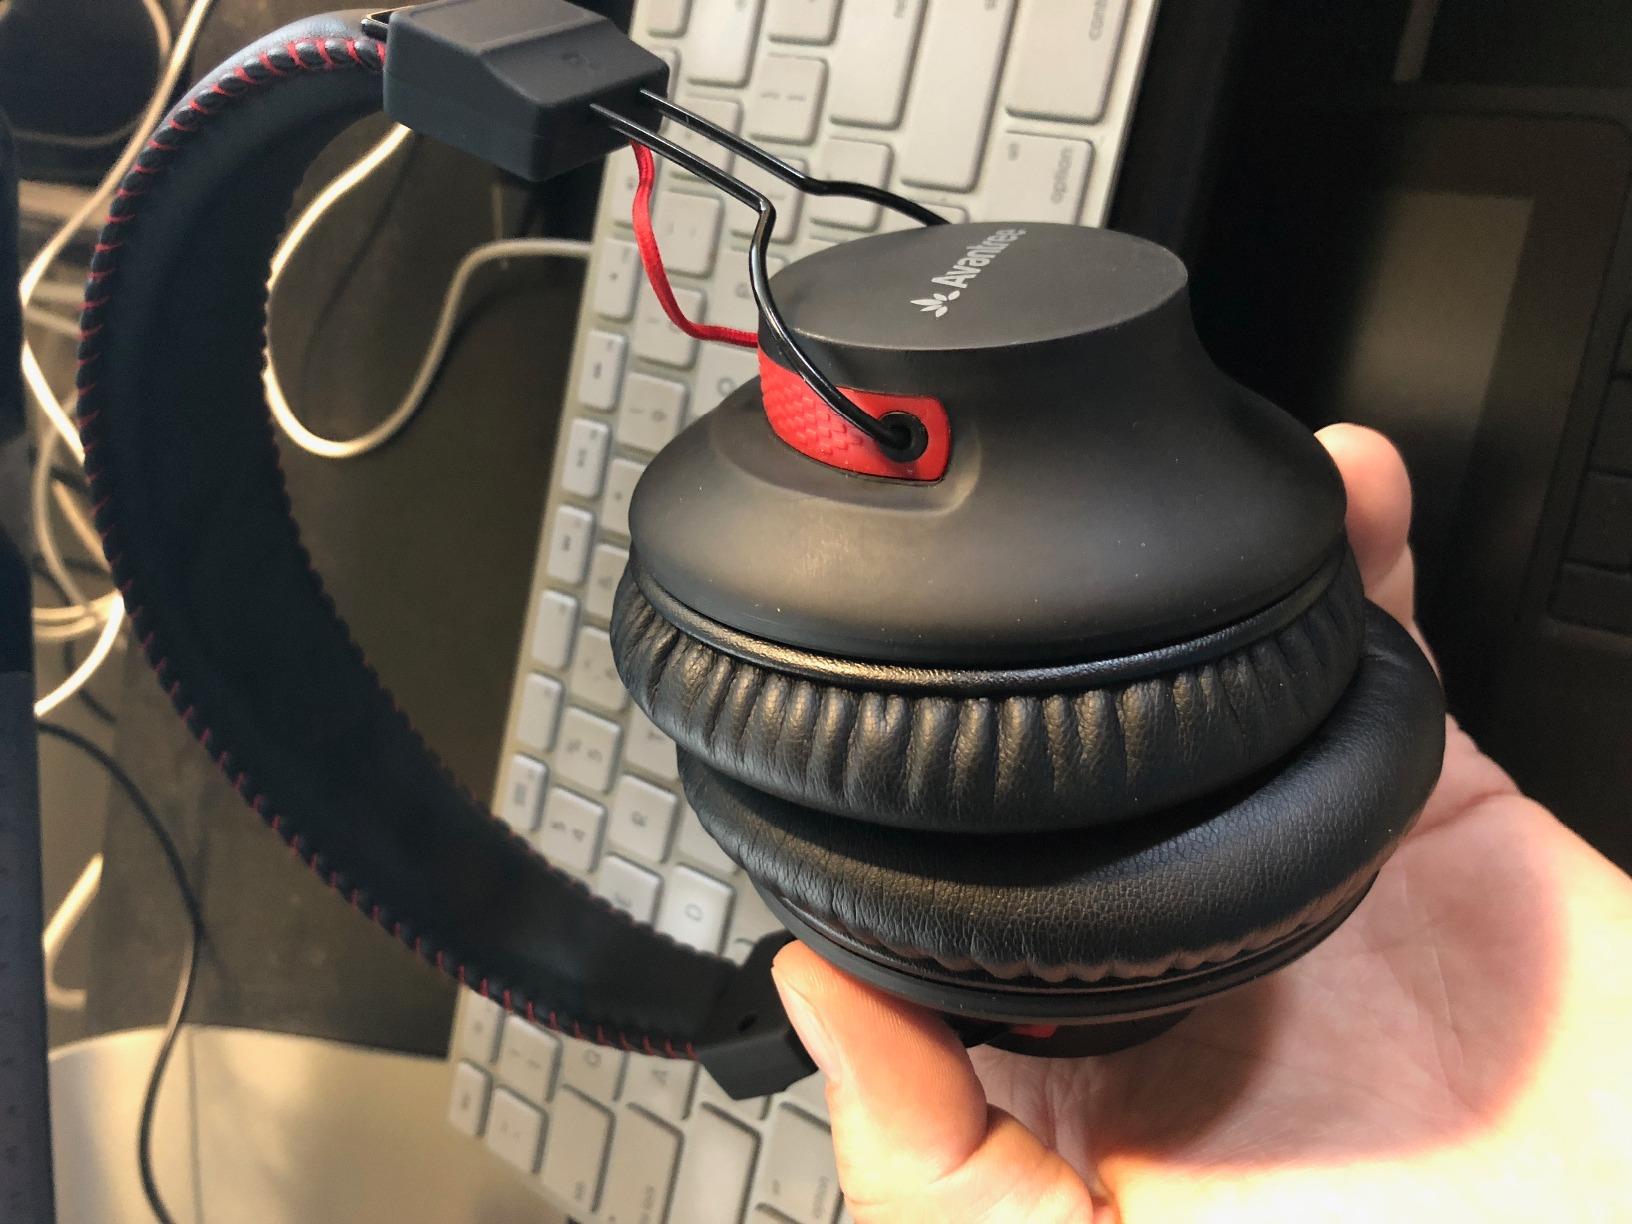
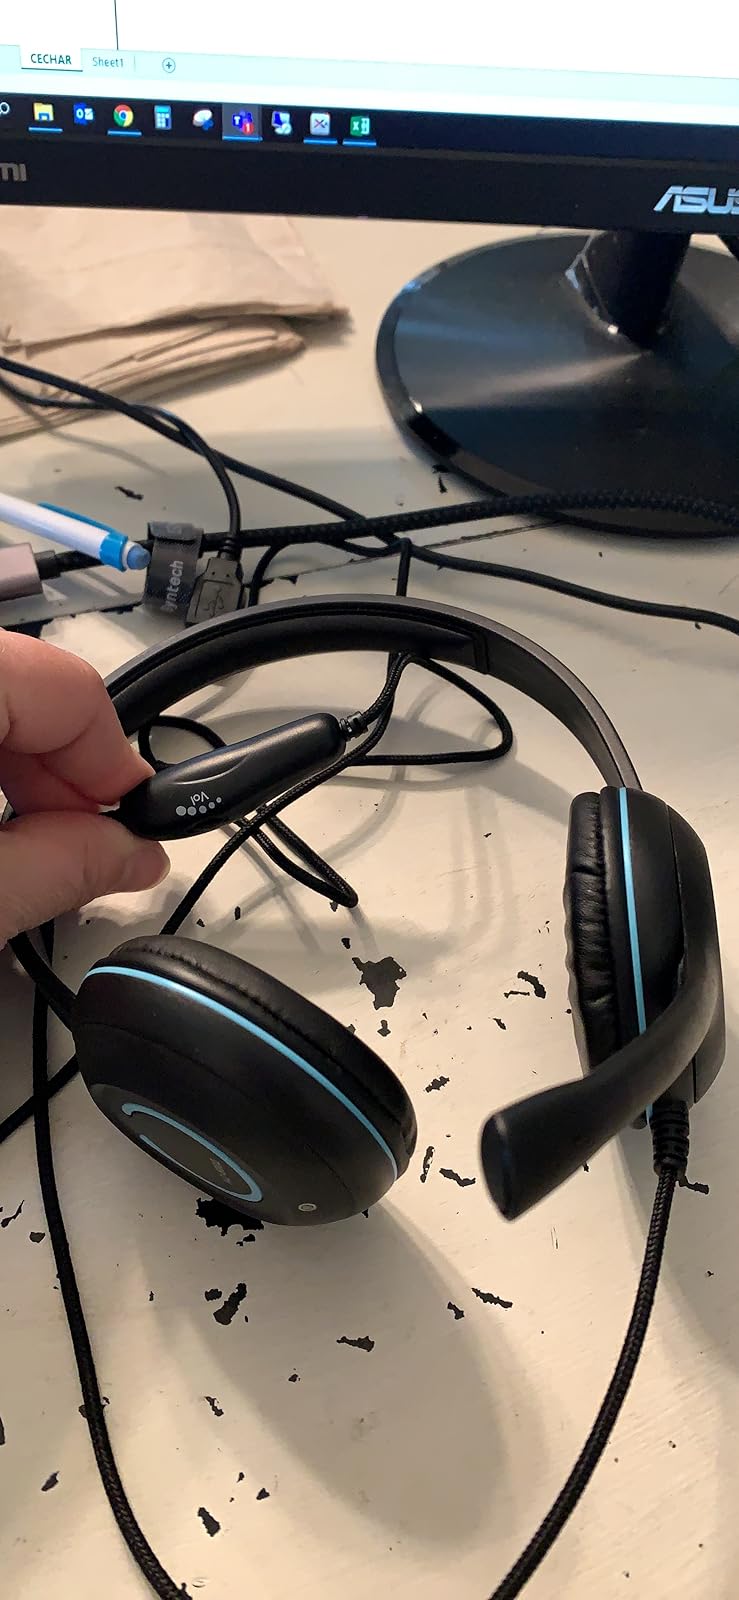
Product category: headphones
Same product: no